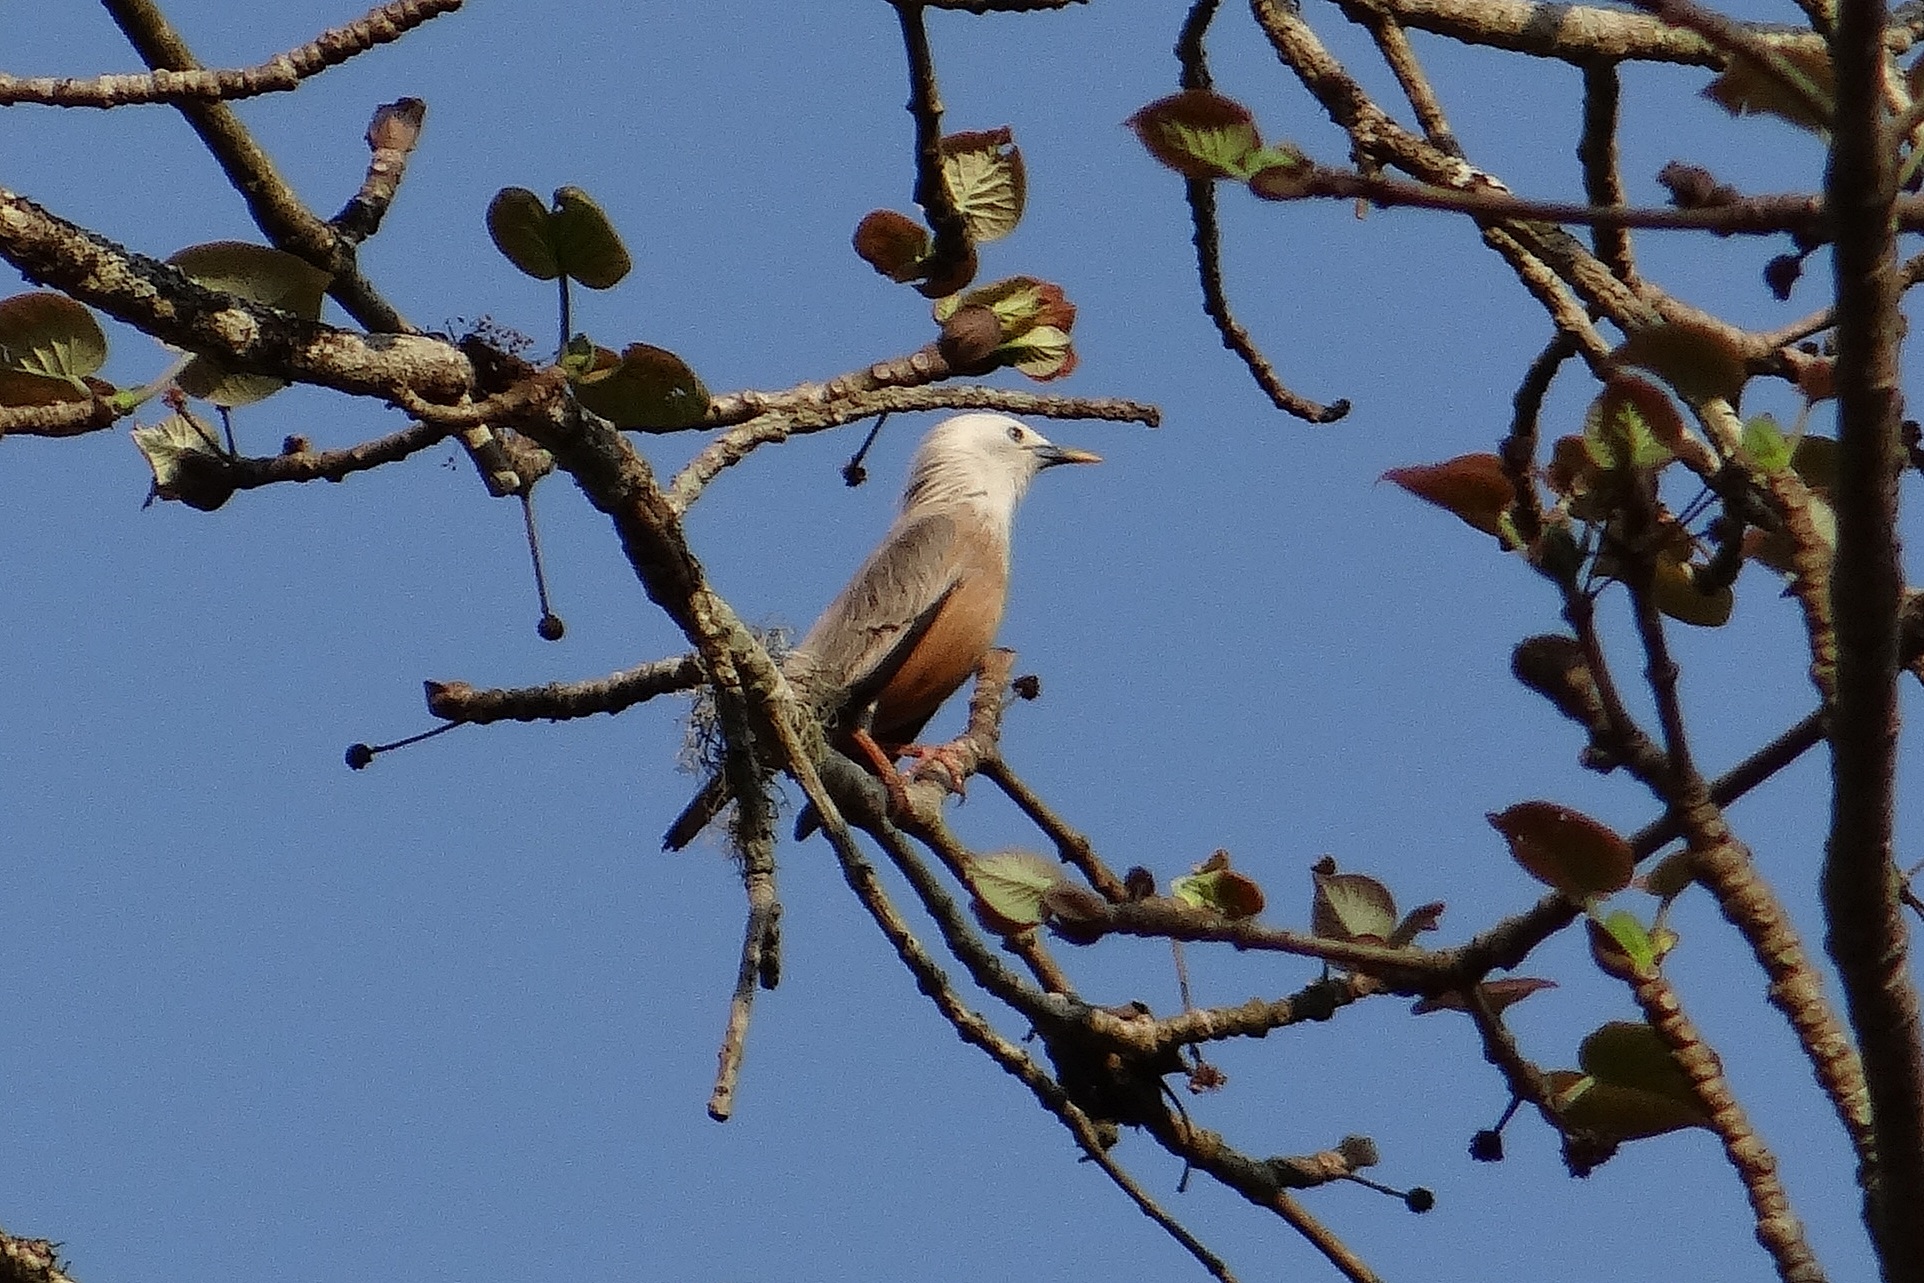
tree, branch, bird, flower, wildlife, avian, fauna, twig, aves, vertebrate, india, finch, starling, parakeet, karnataka, dandeli, western ghats, perching bird, sturnia blythii, malabar white headed starling, white headed myna